Kelmscott railway station

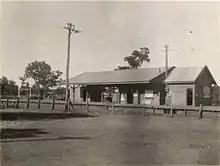
Kelmscott station in October 1920

Kelmscott station opened on 2 May 1893 as one of the original stations on the Armadale Line. On 2 July 1980, a bus interchange opened on the platform.